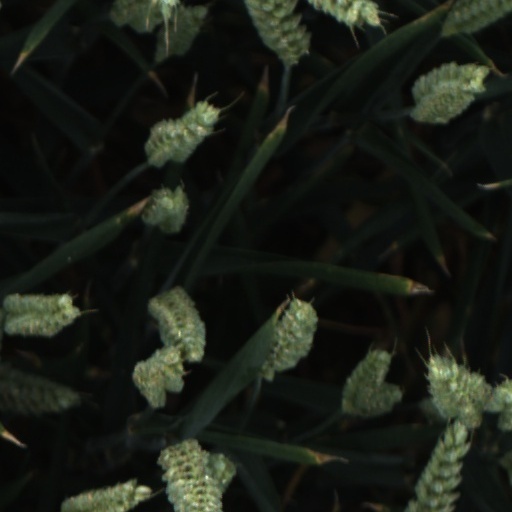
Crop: wheat